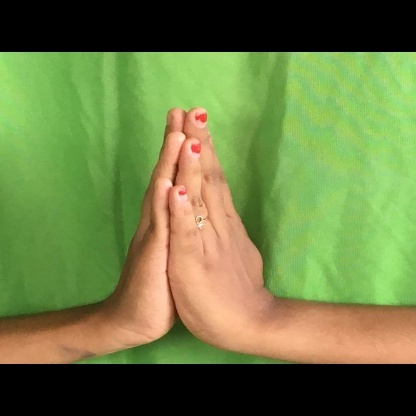
Mudra: Anjali